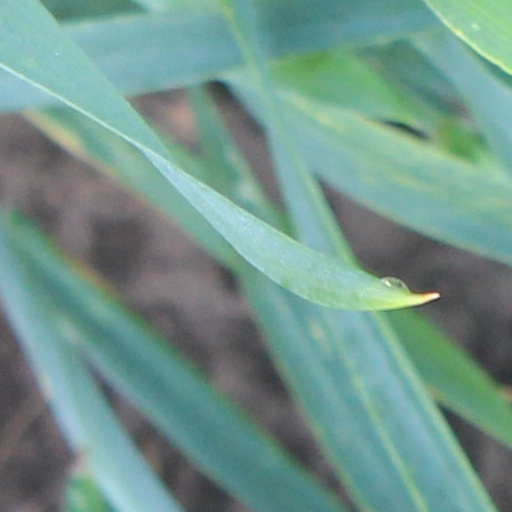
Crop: wheat